Luke Anthony

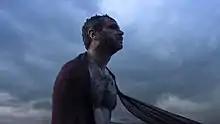
American Alternate test shoot, San Francisco (2019)

Luke Edward Anthony (born 5 December 1976) is an Australian actor, director and screenwriter. He is a two-time finalist of the Sundance Institute screenwriting labs and a recipient of the New South Wales Film and Television Office Emerging Filmmaker's Fund. Anthony is also notable for receiving the SBS Audience Choice Award at Flickerfest for his short film, "White Bread", which was mentored by Neil Armfield. His stage work includes Aristophane's "Birds" at the iconic Sydney Opera House. He is also an accomplished set decorator, working predominantly on "Masterchef Australia".